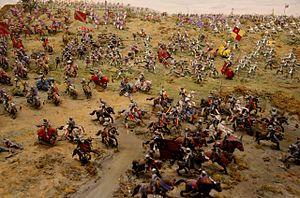
La bataille de Bosworth, ou bataille de Bosworth Field, est l'avant-dernier affrontement de la guerre des Deux-Roses, guerre civile anglaise qui oppose les maisons de Lancastre et d'York durant la seconde moitié du XVᵉ siècle. Cette bataille a lieu le 22 août 1485 et voit la victoire du parti Lancastre, dont le chef, Henri, comte de Richmond, devient par la suite le premier roi de la maison Tudor. Son adversaire Richard III, dernier roi de la maison d'York, est tué durant l'affrontement. Les historiens considèrent la bataille de Bosworth comme marquant la fin de la dynastie Plantagenêt, ce qui en fait un moment-clef de l'histoire de l'Angleterre.